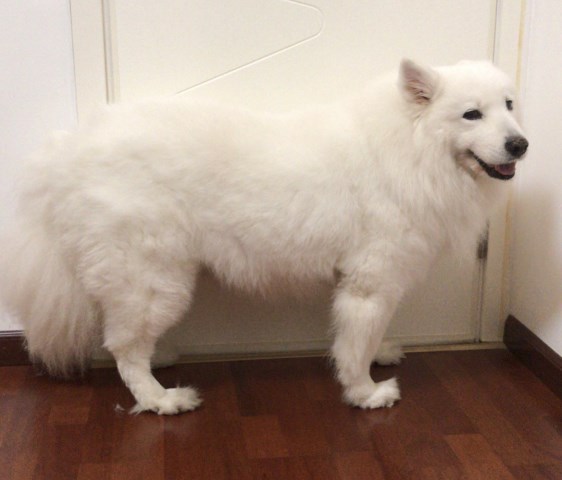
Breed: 2192-n000088-Samoyed